Harry Jelinek

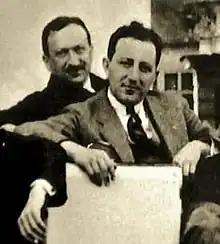
Jelinek, c. 1932

Josef "Harry" Jelinek (October 14, 1905–1986) was a Czechoslovak con artist and publisher of Nazi propaganda, who is reputed to have fraudulently sold the Karlštejn Castle to American industrialists in 1945.